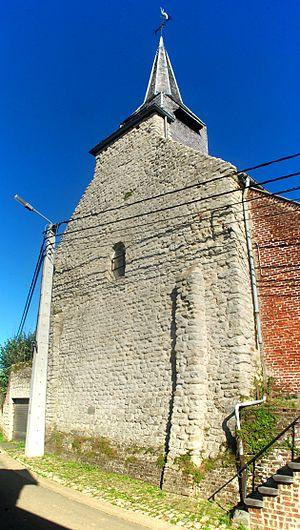
Belgique - Brabant wallon - Nivelles - Eglise Sainte-Marguerite de Thines (roman / gothique / classique / baroque)
L'église Sainte-Marguerite est une église d'origine romane située à Thines, village de la ville belge de Nivelles, dans l'ouest de la province du Brabant wallon.